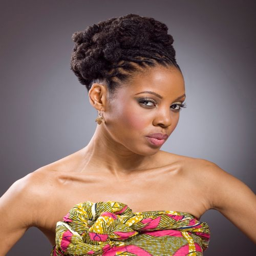
person wait until my hair is long enough to do this !